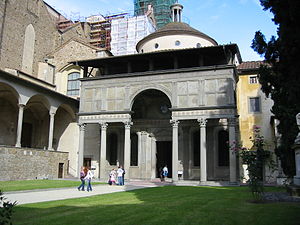
Italiensk renæssance / Kultur / Arkitektur
Cappella Pazzi
Den italienske renæssance betegner den tidligste fase af Renæssancen, som var overgangsperioden mellem Middelalderen og Tidlig moderne tid. Termen renæssance er i sin essens et moderne begreb, som blev skabt i det 19. århundrede indenfor kunsthistorien, især Jacob Burckhardt. Selvom oprindelsen til denne bevægelse normalt dateres til årene lige efter 1300 var det italienske samfund og kultur stadig præget af strukturer som normalt karakteriseres som middelalderlige, og denne udvikling var stadig begrænset til en litterær elite. De store samfundsomvæltninger der fulgte renæssancebevægelsen satte først ind i de følgende århundreder. Ordet renæssance betyder “genfødsel”, og denne æra er mest kendtfor en fornyet interesse for den antikke fortid efter en periode, som nogle af renæssancehumanisterne selv betegnede som den mørke middelalder.